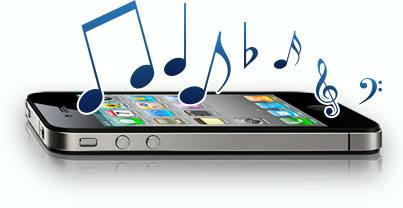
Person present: No